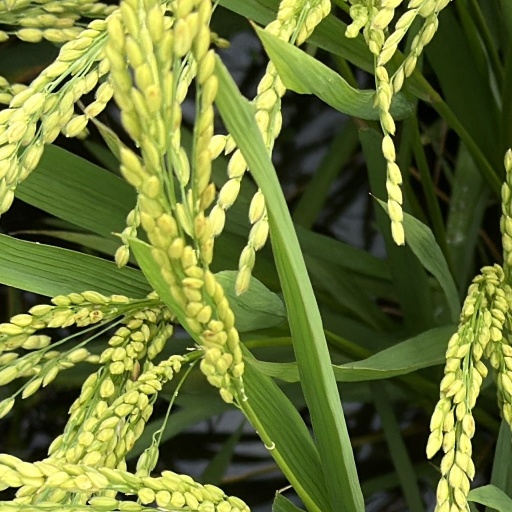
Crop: rice